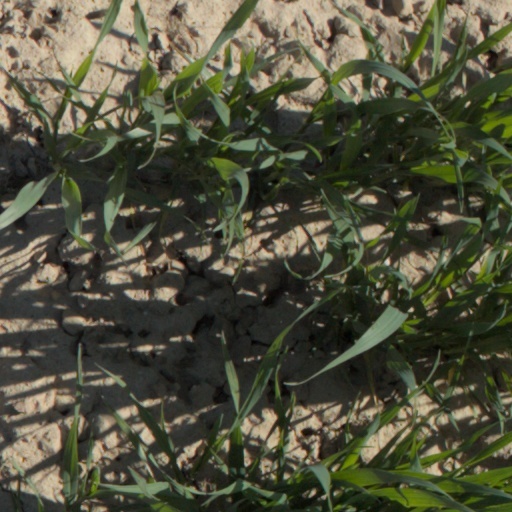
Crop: wheat